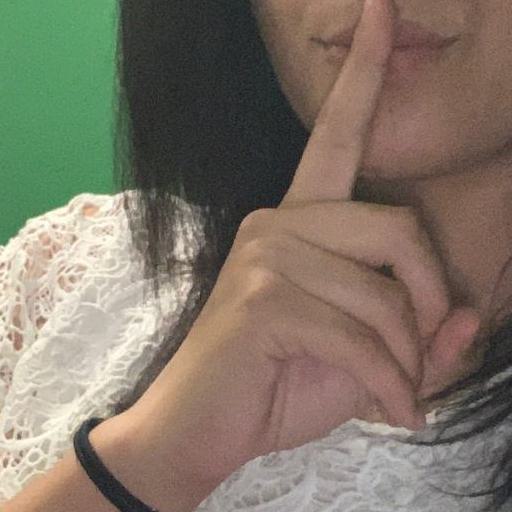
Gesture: mute